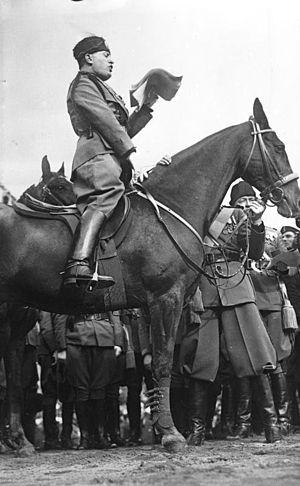
Le 28 avril est le 118ᵉ jour de l’année du calendrier grégorien, le 119ᵉ en cas d’année bissextile. Il reste 247 jours avant la fin de l’année.